Grīņu Nature Reserve

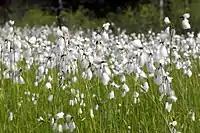
Flowering broad leaved cotton grass ("Eriophorum latifolium").

The phytocenoses of the open type are dominated by species inherent in moist meadows, especially those that do not require fertile soils. The species of these habitats are formed by common cottonsedge ("Eriophorum angustifolium") and broad leaved cotton grass ("Eriophorum latifolium"), as well as various specimens of sedge grass ("Carex"): black sedge ("Carex nigra"), club sedge ("Carex buxbaumii"), silvery sedge ("Carex canescens"), woollyfruit sedge ("Carex lasiocarpa"), oval sedge ("Carex leporina"), carnation sedge ("Carex panicea"), tawny sedge ("Carex hostiana") etc. Among these herbs are impurities of unpretentious grass ("Poaceae") - blue moor-grass ("Sesleria caerulea"), purple moor-grass ("Molinia caerulea"), purple small-reed ("Calamagrostis canescens"). They are joined by representatives of weeds, among which the most common are common marsh bedstraw ("Galium palustre"), devil's-bit scabious ("Succisa pratensis"), marsh marigold ("Caltha palustris"), buckbean ("Menyanthes"), marsh cinquefoil ("Comarum palustre"), marsh hog's fennel ("Peucedanum palustre") and to a lesser extent yellow iris ("Iris pseudacorus"), marsh lousewort ("Pedicularis palustris"), tufted loosestrife ("Lysimachia thyrsiflora"). Of the shrubs in the meadows common rosemary leaved willow ("Salix rosmarinifolia"). Interestingly, the purple moor-grass ("Molinia caerulea"), both in forests and meadows, forms the characteristic rounded mounds.